Duluth, Minnesota

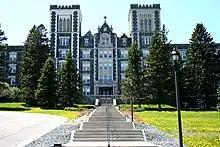
Tower Hall at The College of St. Scholastica

Duluth has numerous parks, including six parks on Lake Superior: Leif Erikson Park, which includes a lakeside rose garden; Brighton Beach Park; Canal Park on Park Point; the Lakewalk (connecting Canal Park and Leif Erikson Park via the lakeshore); and Lafayette Park on Park Point. The Park Point Recreation Area near the end of Park Point has a community center, numerous pavilions, a swimming beach, sand volleyball court, picnic tables and grills, and a boat launch. Park Point Pine Forest, at the tip of Park Point, is popular for bird-watching in the spring and fall when shorebirds use the area as a resting point during their migration. A shipping schedule of ships entering the harbor is available, as well as five live cams including a cam of the canal, the lift bridge, and the beach.